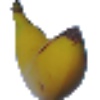
Label: Banana 1